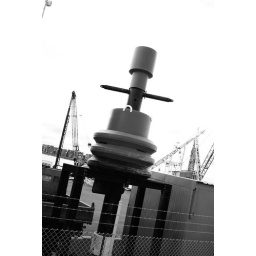
don't think ships captains would like them in black and white, they wouldn't know which way to go